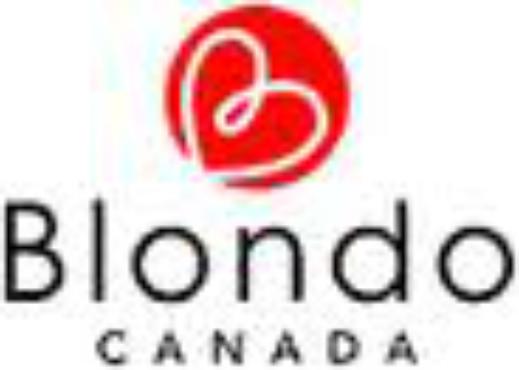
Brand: Blondo
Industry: Clothes